Yuva Unstoppable

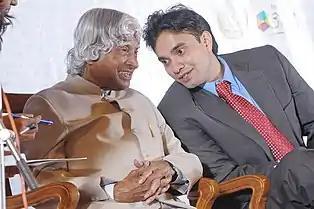
Amitabh Shah with Former Indian President

A Movie called "Mere Pyare Prime Minister" directed by Rakeysh Omprakash Mehra was inspired by the efforts of Yuva Unstoppable & Amitabh shah's story is available on Netflix.